LNER Thompson Class B1

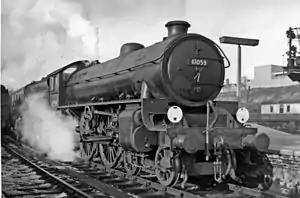
61059 at Norwich Thorpe, January 1958.

The London and North Eastern Railway (LNER) Thompson Class B1 is a class of steam locomotive designed by Edward Thompson for medium mixed traffic work.